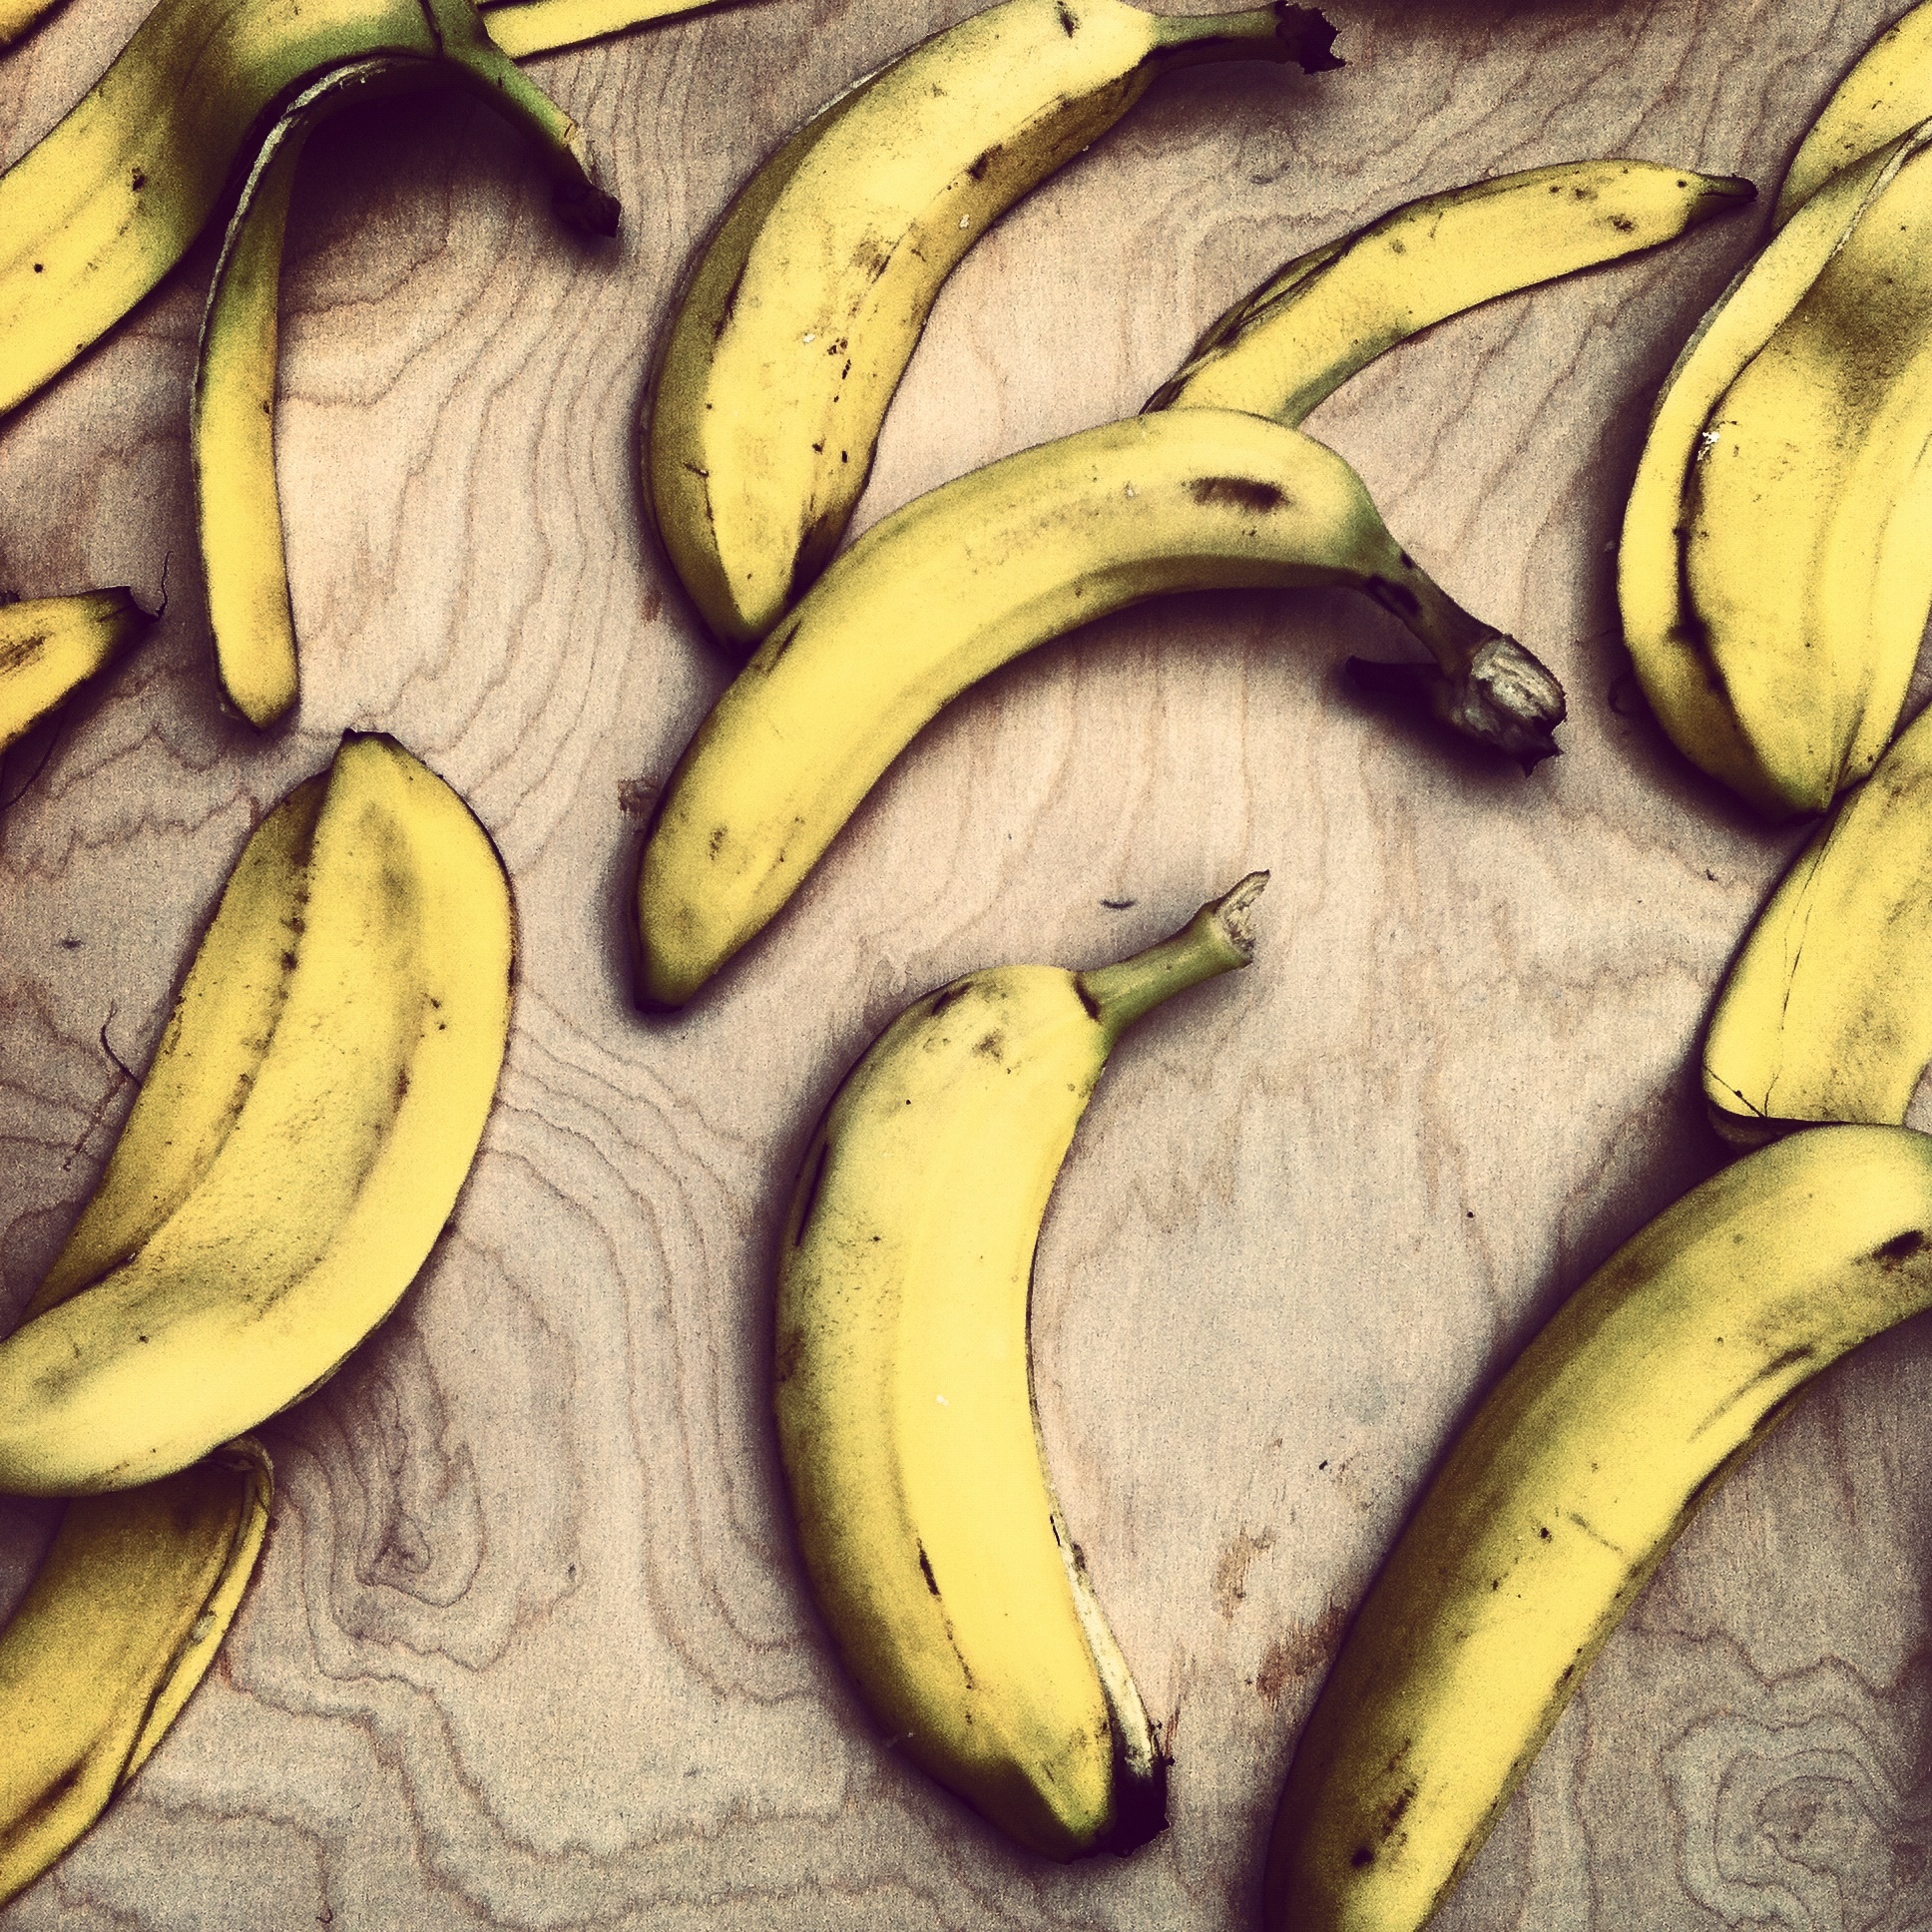
plant, fruit, leaf, old, food, produce, vegetable, yellow, banana, bananas, garbage, slippery, flowering plant, land plant, banana family, cooking plantain, peels, remaining